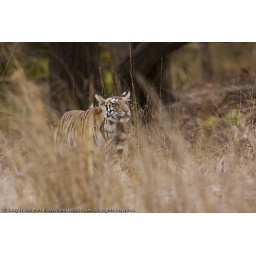
A wild royal bengal tiger cub peeping out of grass in Bandhavgarh National Park, India